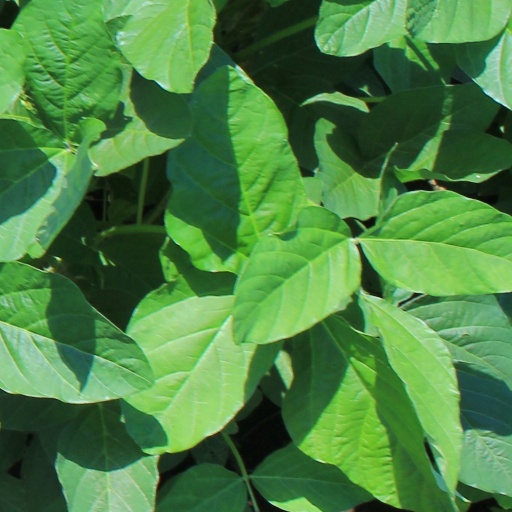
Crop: soybean